Harumichi Tatekawa

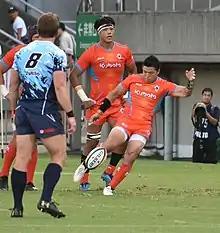
Harumichi Tatekawa with team mates

is a Japanese rugby union player who can play either as a fly-half or centre. He plays for the Kubota Spears in Japan and the in the international Super Rugby competition.